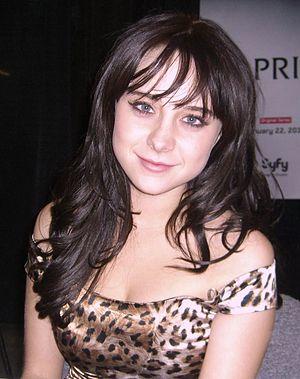
Alessandra Olivia Torresani, ou Toreson, née le 29 mai 1987 à Palo Alto en Californie, est une actrice américaine.
Cet article présente les douze épisodes de la première saison de la série télévisée américaine American Horror Story. Elle fut surnommée Murder House par les fans de l'anthologie horrifique.